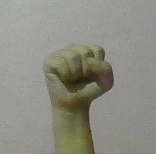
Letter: saad